Dan McKee

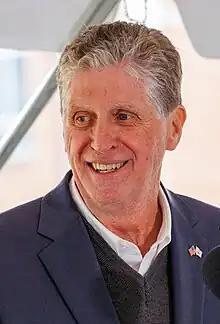
McKee in 2022

Daniel J. McKee (born June 16, 1951) is an American politician and businessman serving as the 76th governor of Rhode Island since 2021. A member of the Democratic Party, he also served as Rhode Island's 69th lieutenant governor from 2015 to 2021.